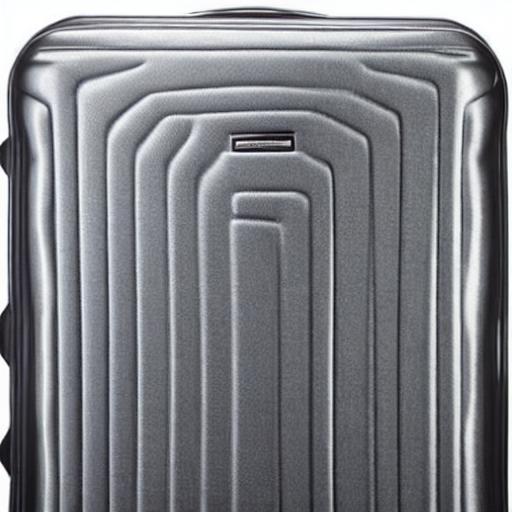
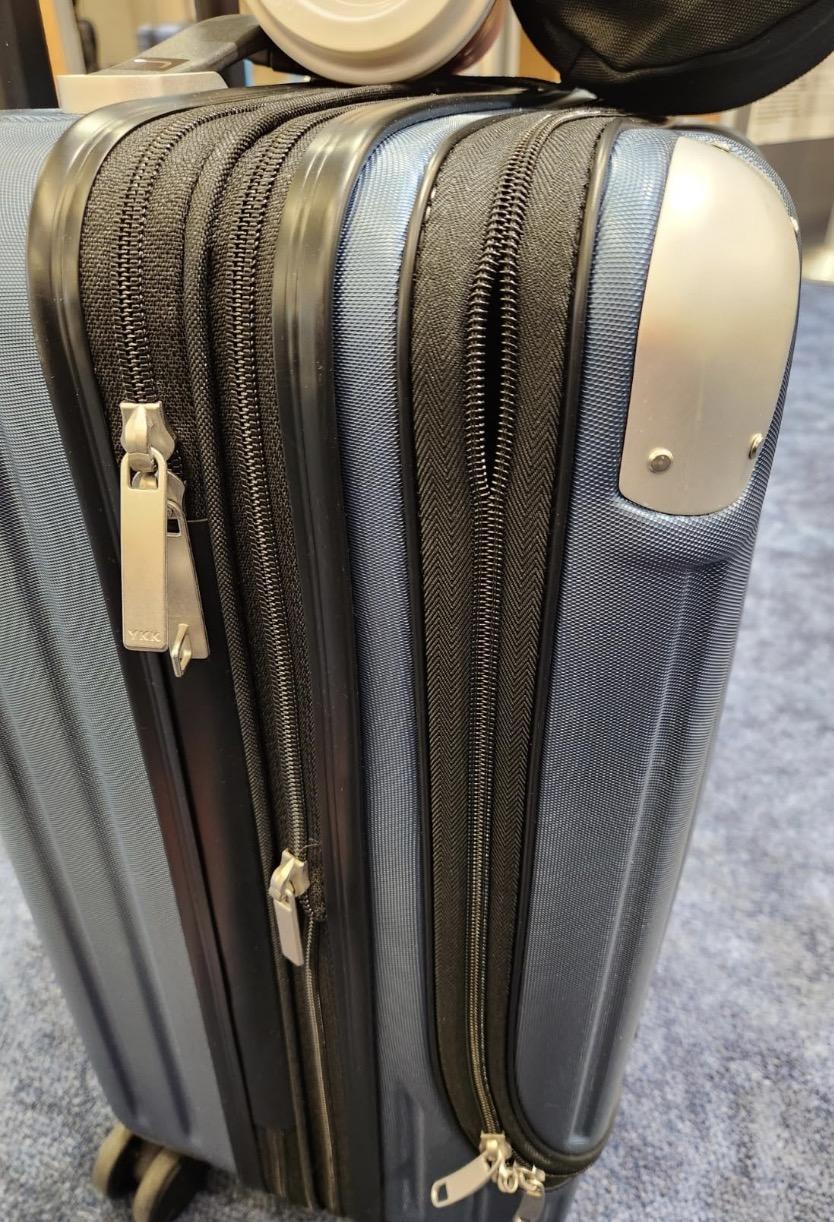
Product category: items_tea
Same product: no